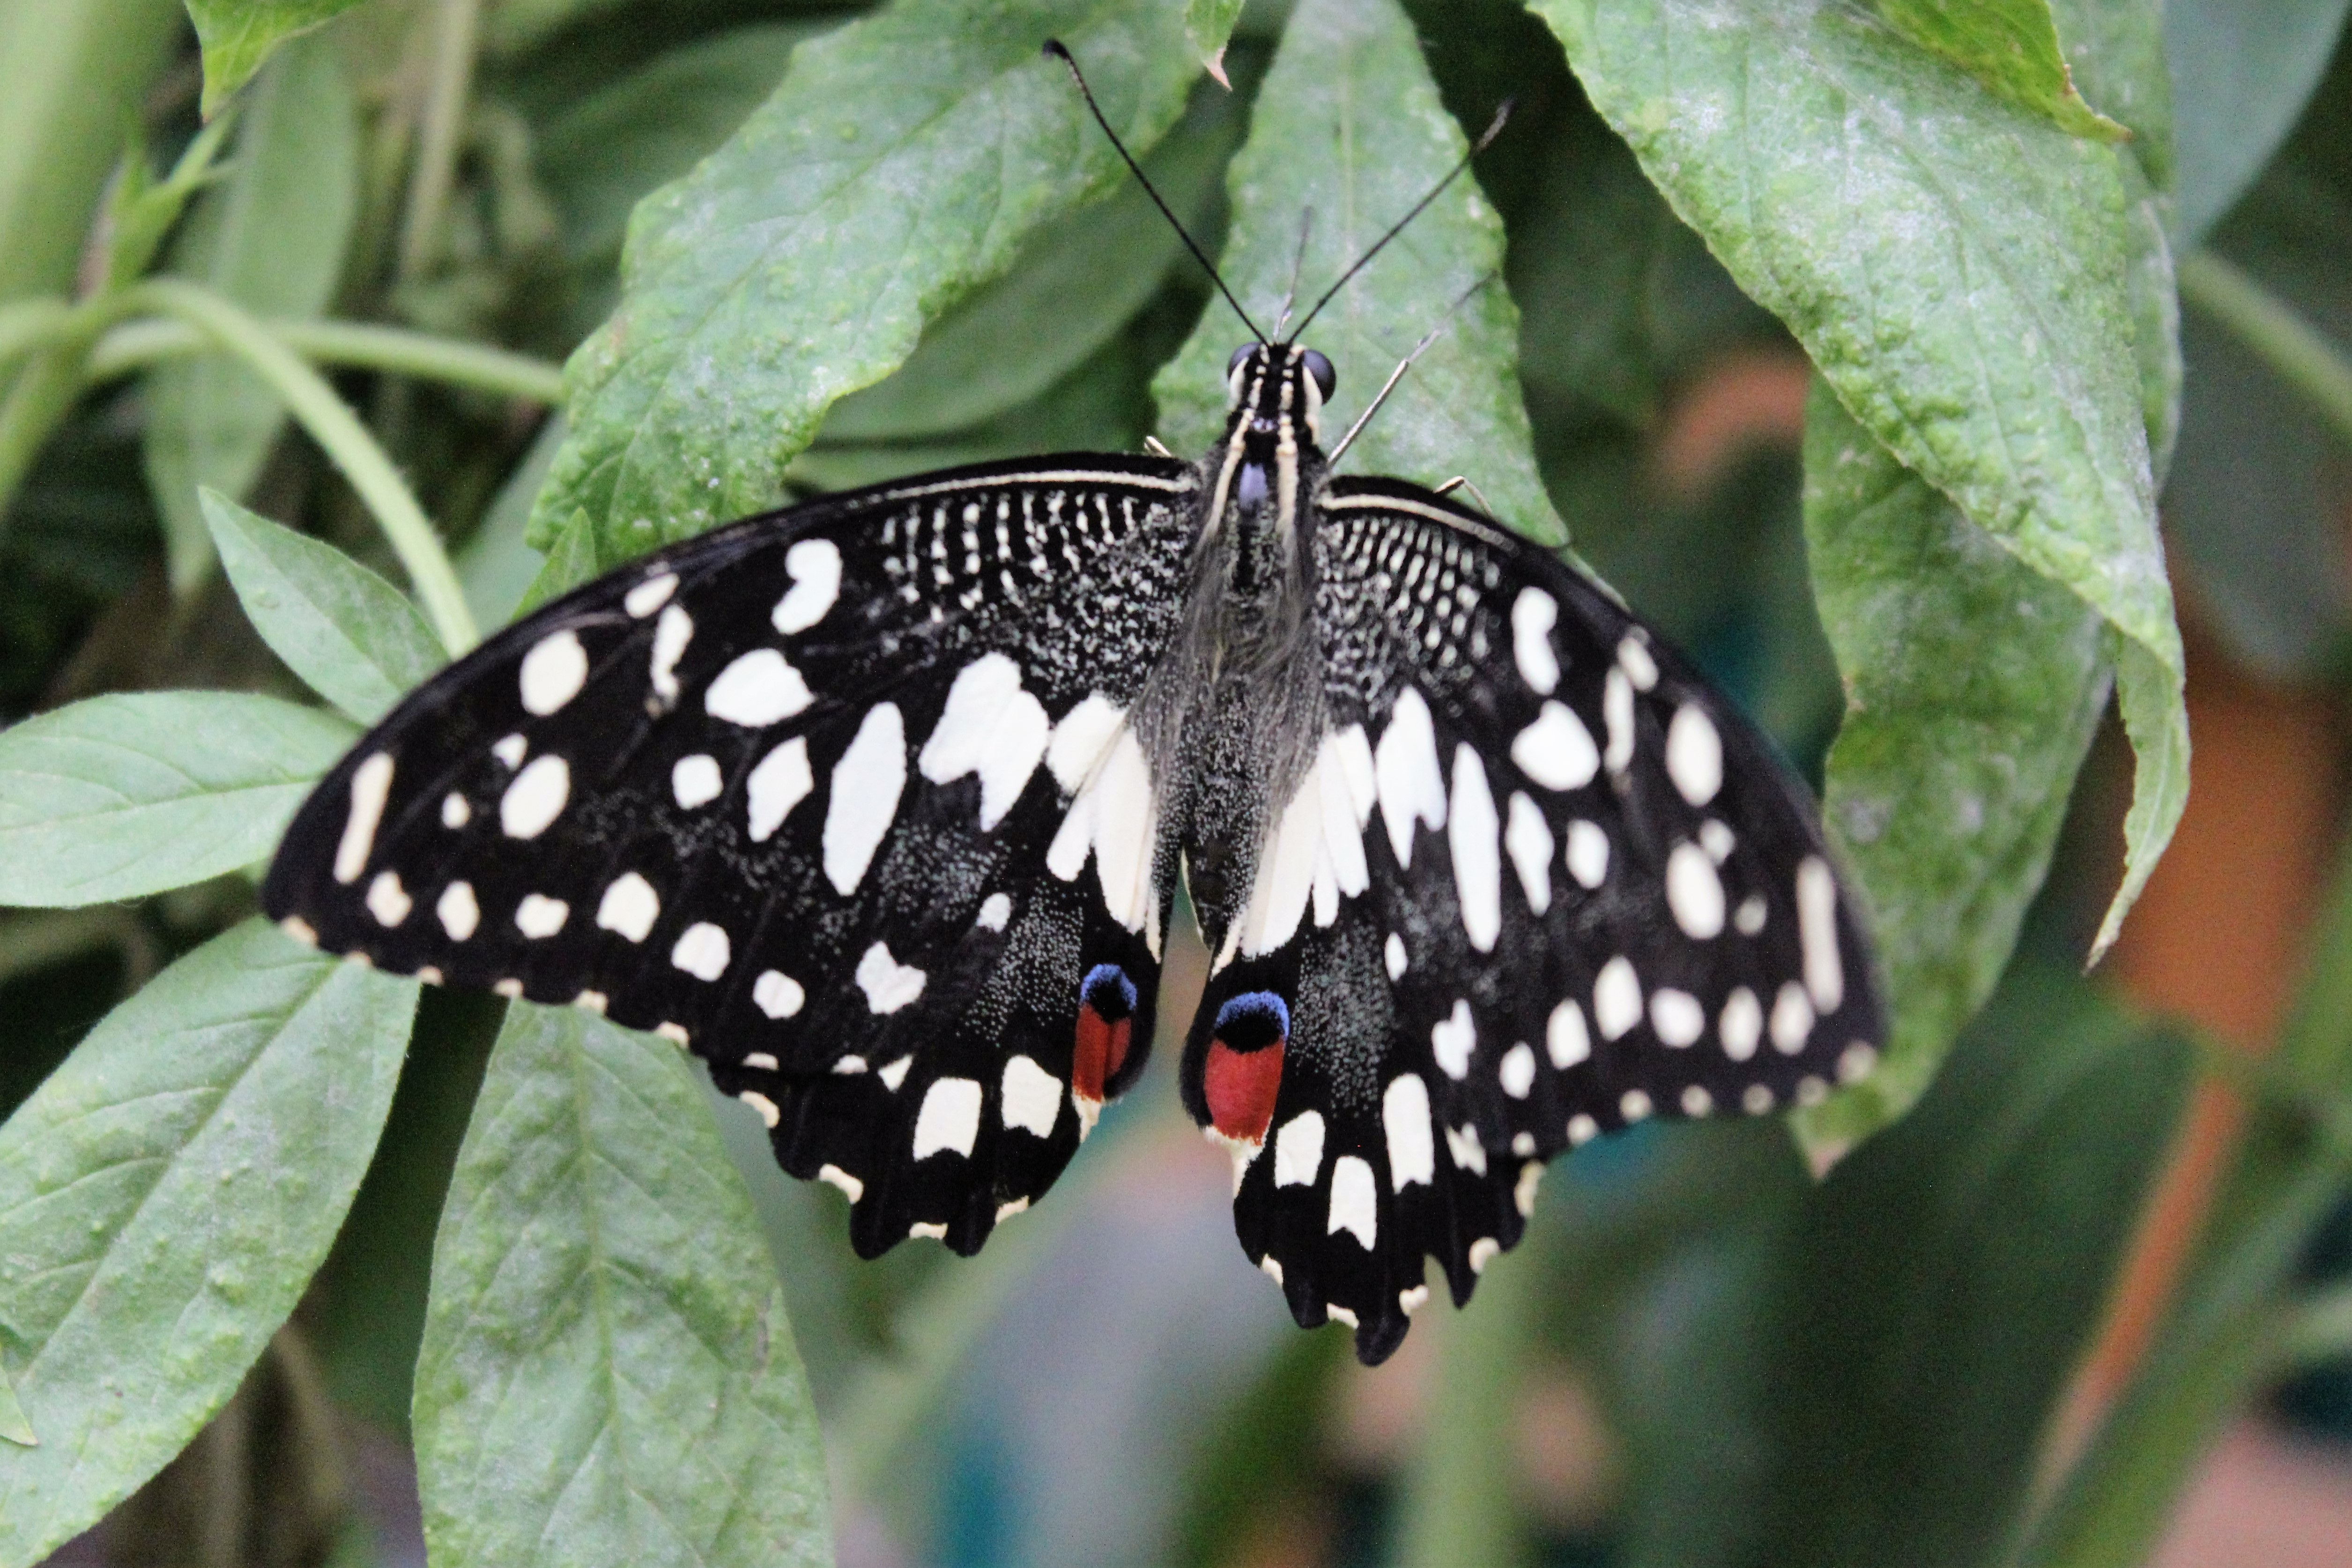
nature, wing, leaf, flower, wildlife, color, insect, botany, butterfly, garden, flora, fauna, invertebrate, close up, monarch butterfly, macro photography, arthropod, pollinator, moths and butterflies, lycaenid, brush footed butterfly